Charles Waldo Haskins

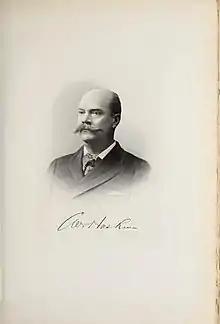

Charles Waldo Haskins (January 11, 1852 – January 9, 1903) was an American accountant, and co-founder of the accounting firm Haskins and Sells, a predecessor to Deloitte.